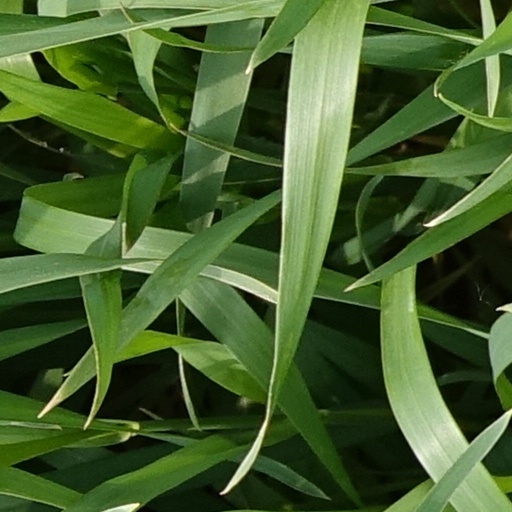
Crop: wheat